Daugherty Furniture Building

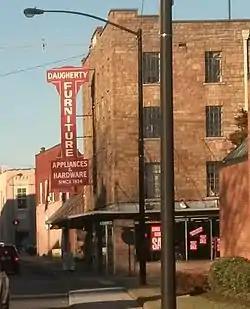

The Daugherty Furniture Building, also known as the J.R. Daugherty Company Building, is a former store located in Clinton, Tennessee. It sold furniture, appliances, hardware, flooring, and other household items, until its closure in 1985. The building was designed by architect Clem H. Meyers, and was constructed between the years 1938 and 1942. In 2010, it was listed on the National Register of Historic Places.